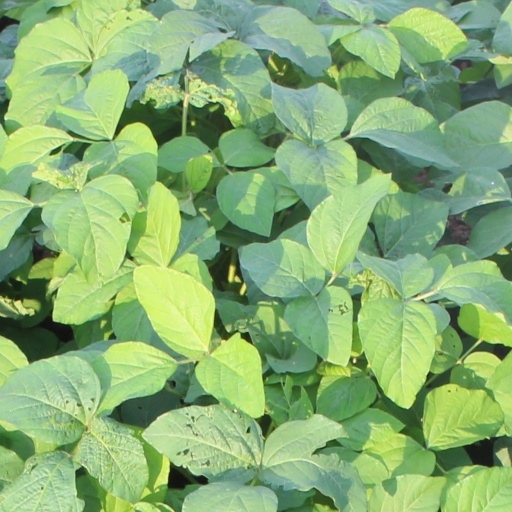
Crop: soybean